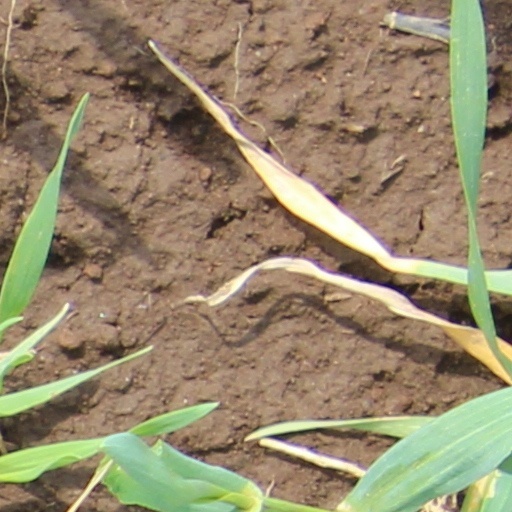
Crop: wheat